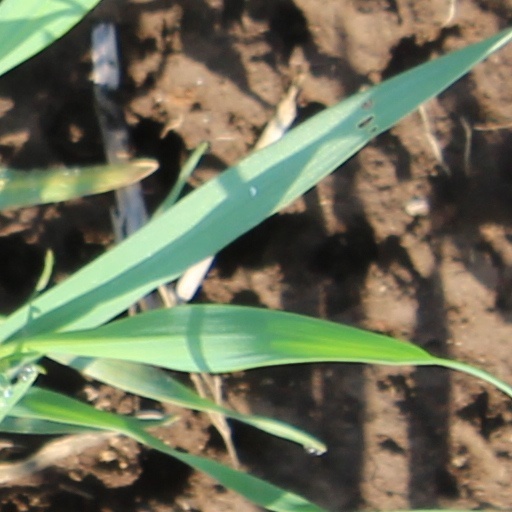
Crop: wheat